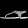
Label: Sandal